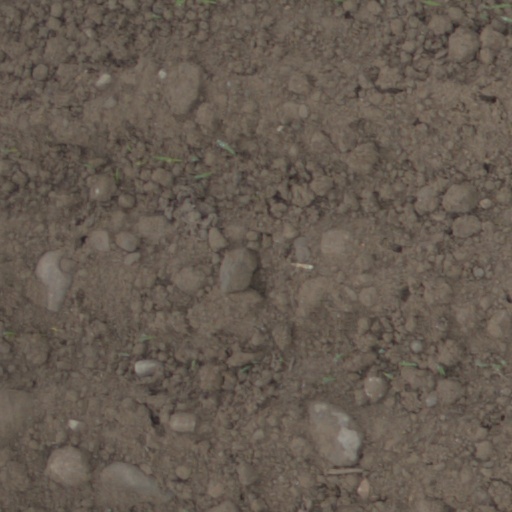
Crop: wheat